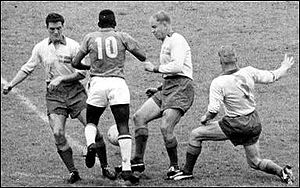
Sven Axbom
Sven Erik Emanuel Axbom var en svensk fodboldspiller, der vandt sølv med Sveriges landshold ved VM 1958 på hjemmbane. Han spillede samtlige svenskernes seks kampe i turneringen, herunder finalenederlaget på 2-5 til Brasilien. I alt nåede han at spille 31 landskampe.